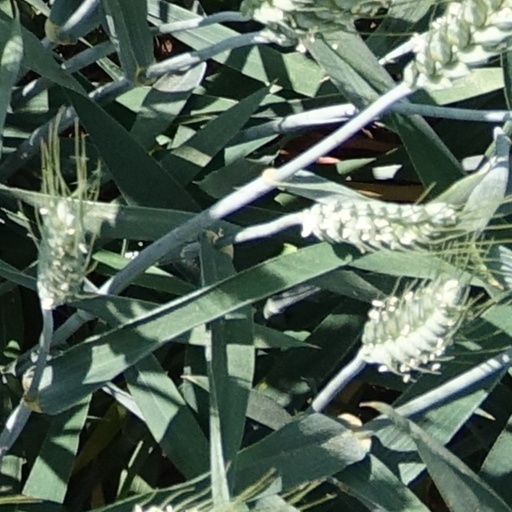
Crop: wheat